Three in the Saddle

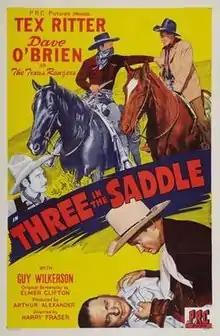
Theatrical release poster

Three in the Saddle is a 1945 American Western film directed by Harry L. Fraser and written by Elmer Clifton. The film stars Tex Ritter, Dave O'Brien, Guy Wilkerson, Lorraine Miller, Charles King and Edward Howard. The film was released on July 26, 1945, by Producers Releasing Corporation.